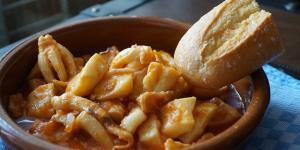
sepia en salsa